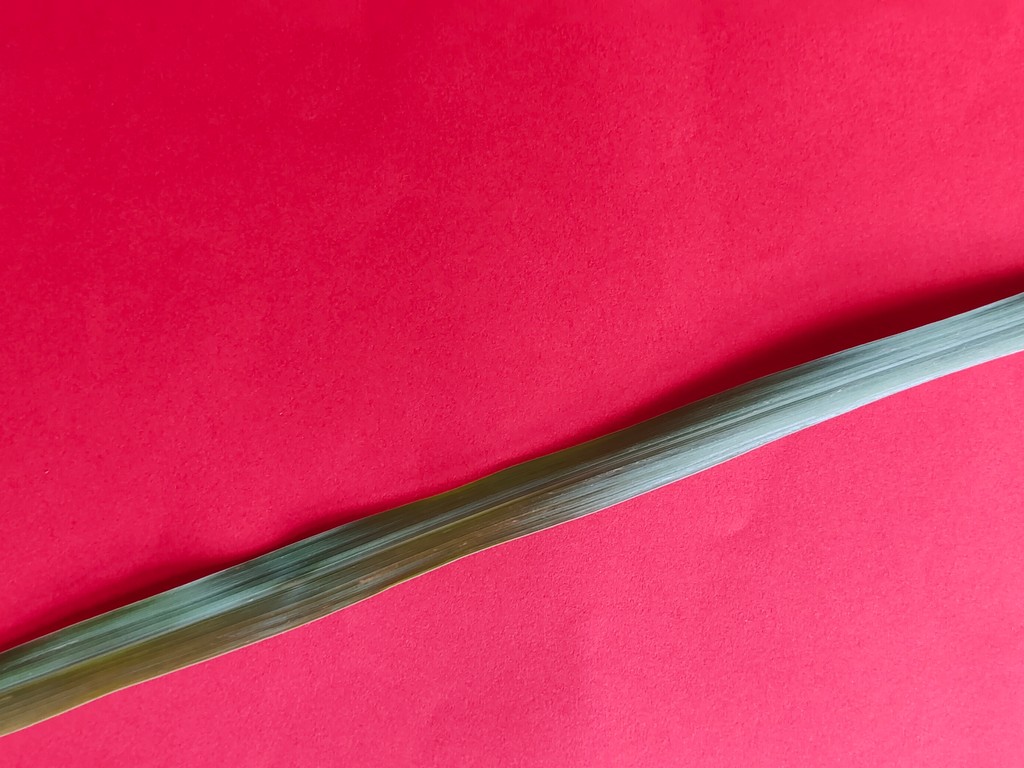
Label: Healthy